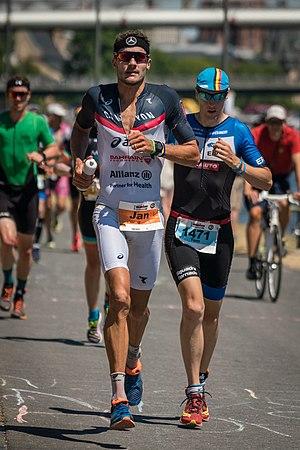
Jan Frodeno Ironman Allemagne 2018
Jan Frodeno né le 18 août 1981 à Cologne en Allemagne est un triathlète professionnel médaillé d'or aux Jeux olympiques de 2008 à Pékin, champion du monde d'Ironman et d'Ironman 70.3.